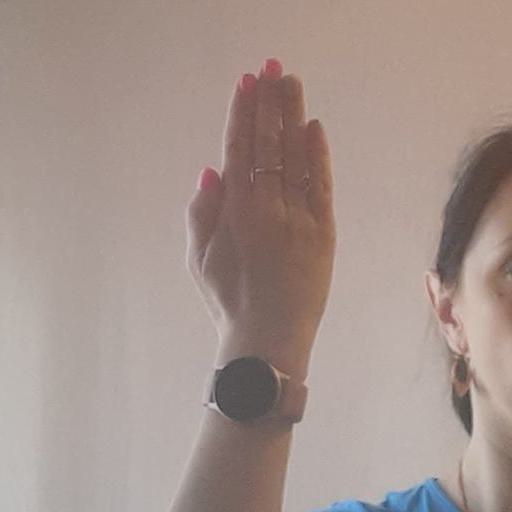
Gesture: stop_inverted